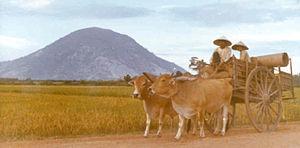
Tây Ninh est une ville vietnamienne qui se situe à trois heures de route d'Hô-Chi-Minh-Ville et à 1 h 30 des tunnels de Cu Chi.